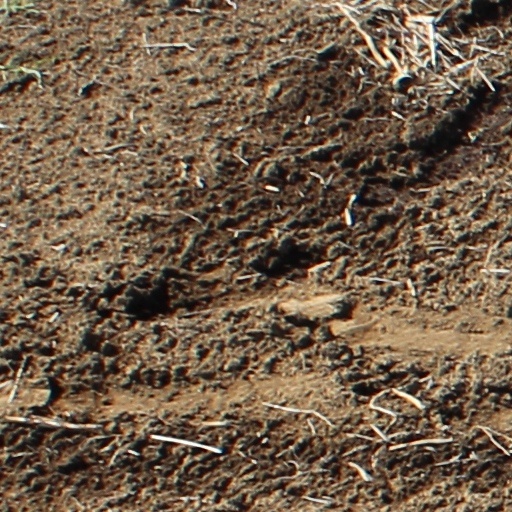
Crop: wheat